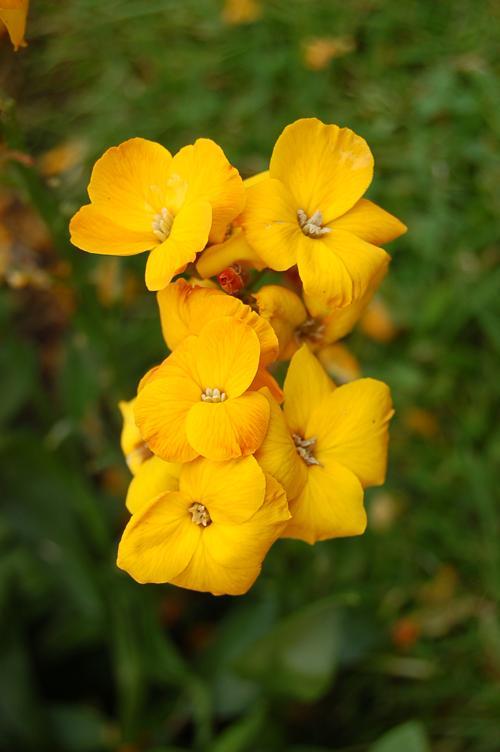
Label: wallflower